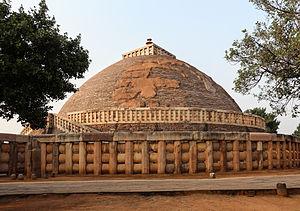
Stupa 1, Sanchi, Inde